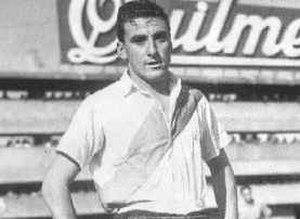
Néstor Rossi, né le 10 mai 1925 et mort le 13 juin 2007 à Buenos Aires, est un footballeur international et entraîneur argentin.